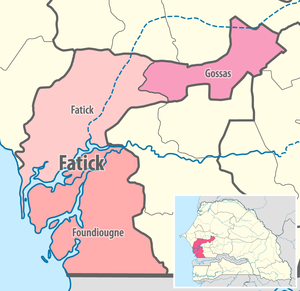
Carte des départements de la région de Fatick du Sénégal
La région de Fatick est l'une des 14 régions administratives du Sénégal. Elle est frontalière avec la Gambie. Le chef-lieu régional est la ville de Fatick.